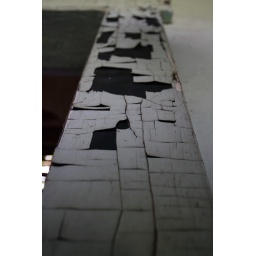
door frame texture at an abandoned house sunday near Guthrie Center, Iowa